Jalisco

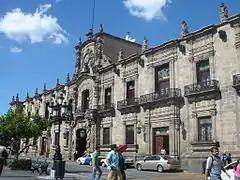
The 18th-century Palacio de Gobierno, seat of the Governor of Jalisco and the Jaliscan Government.

Carranza gained the Mexican presidency in 1915, putting into place various social and economic reforms such as limits on Church political power and redistribution of agricultural lands. One major consequence of the Revolution was the 1917 Constitution. This put severe constraints of the Church including the secularization of public education and even forbade worship outside of churches. One other result was the creation of Jalisco's current boundaries.